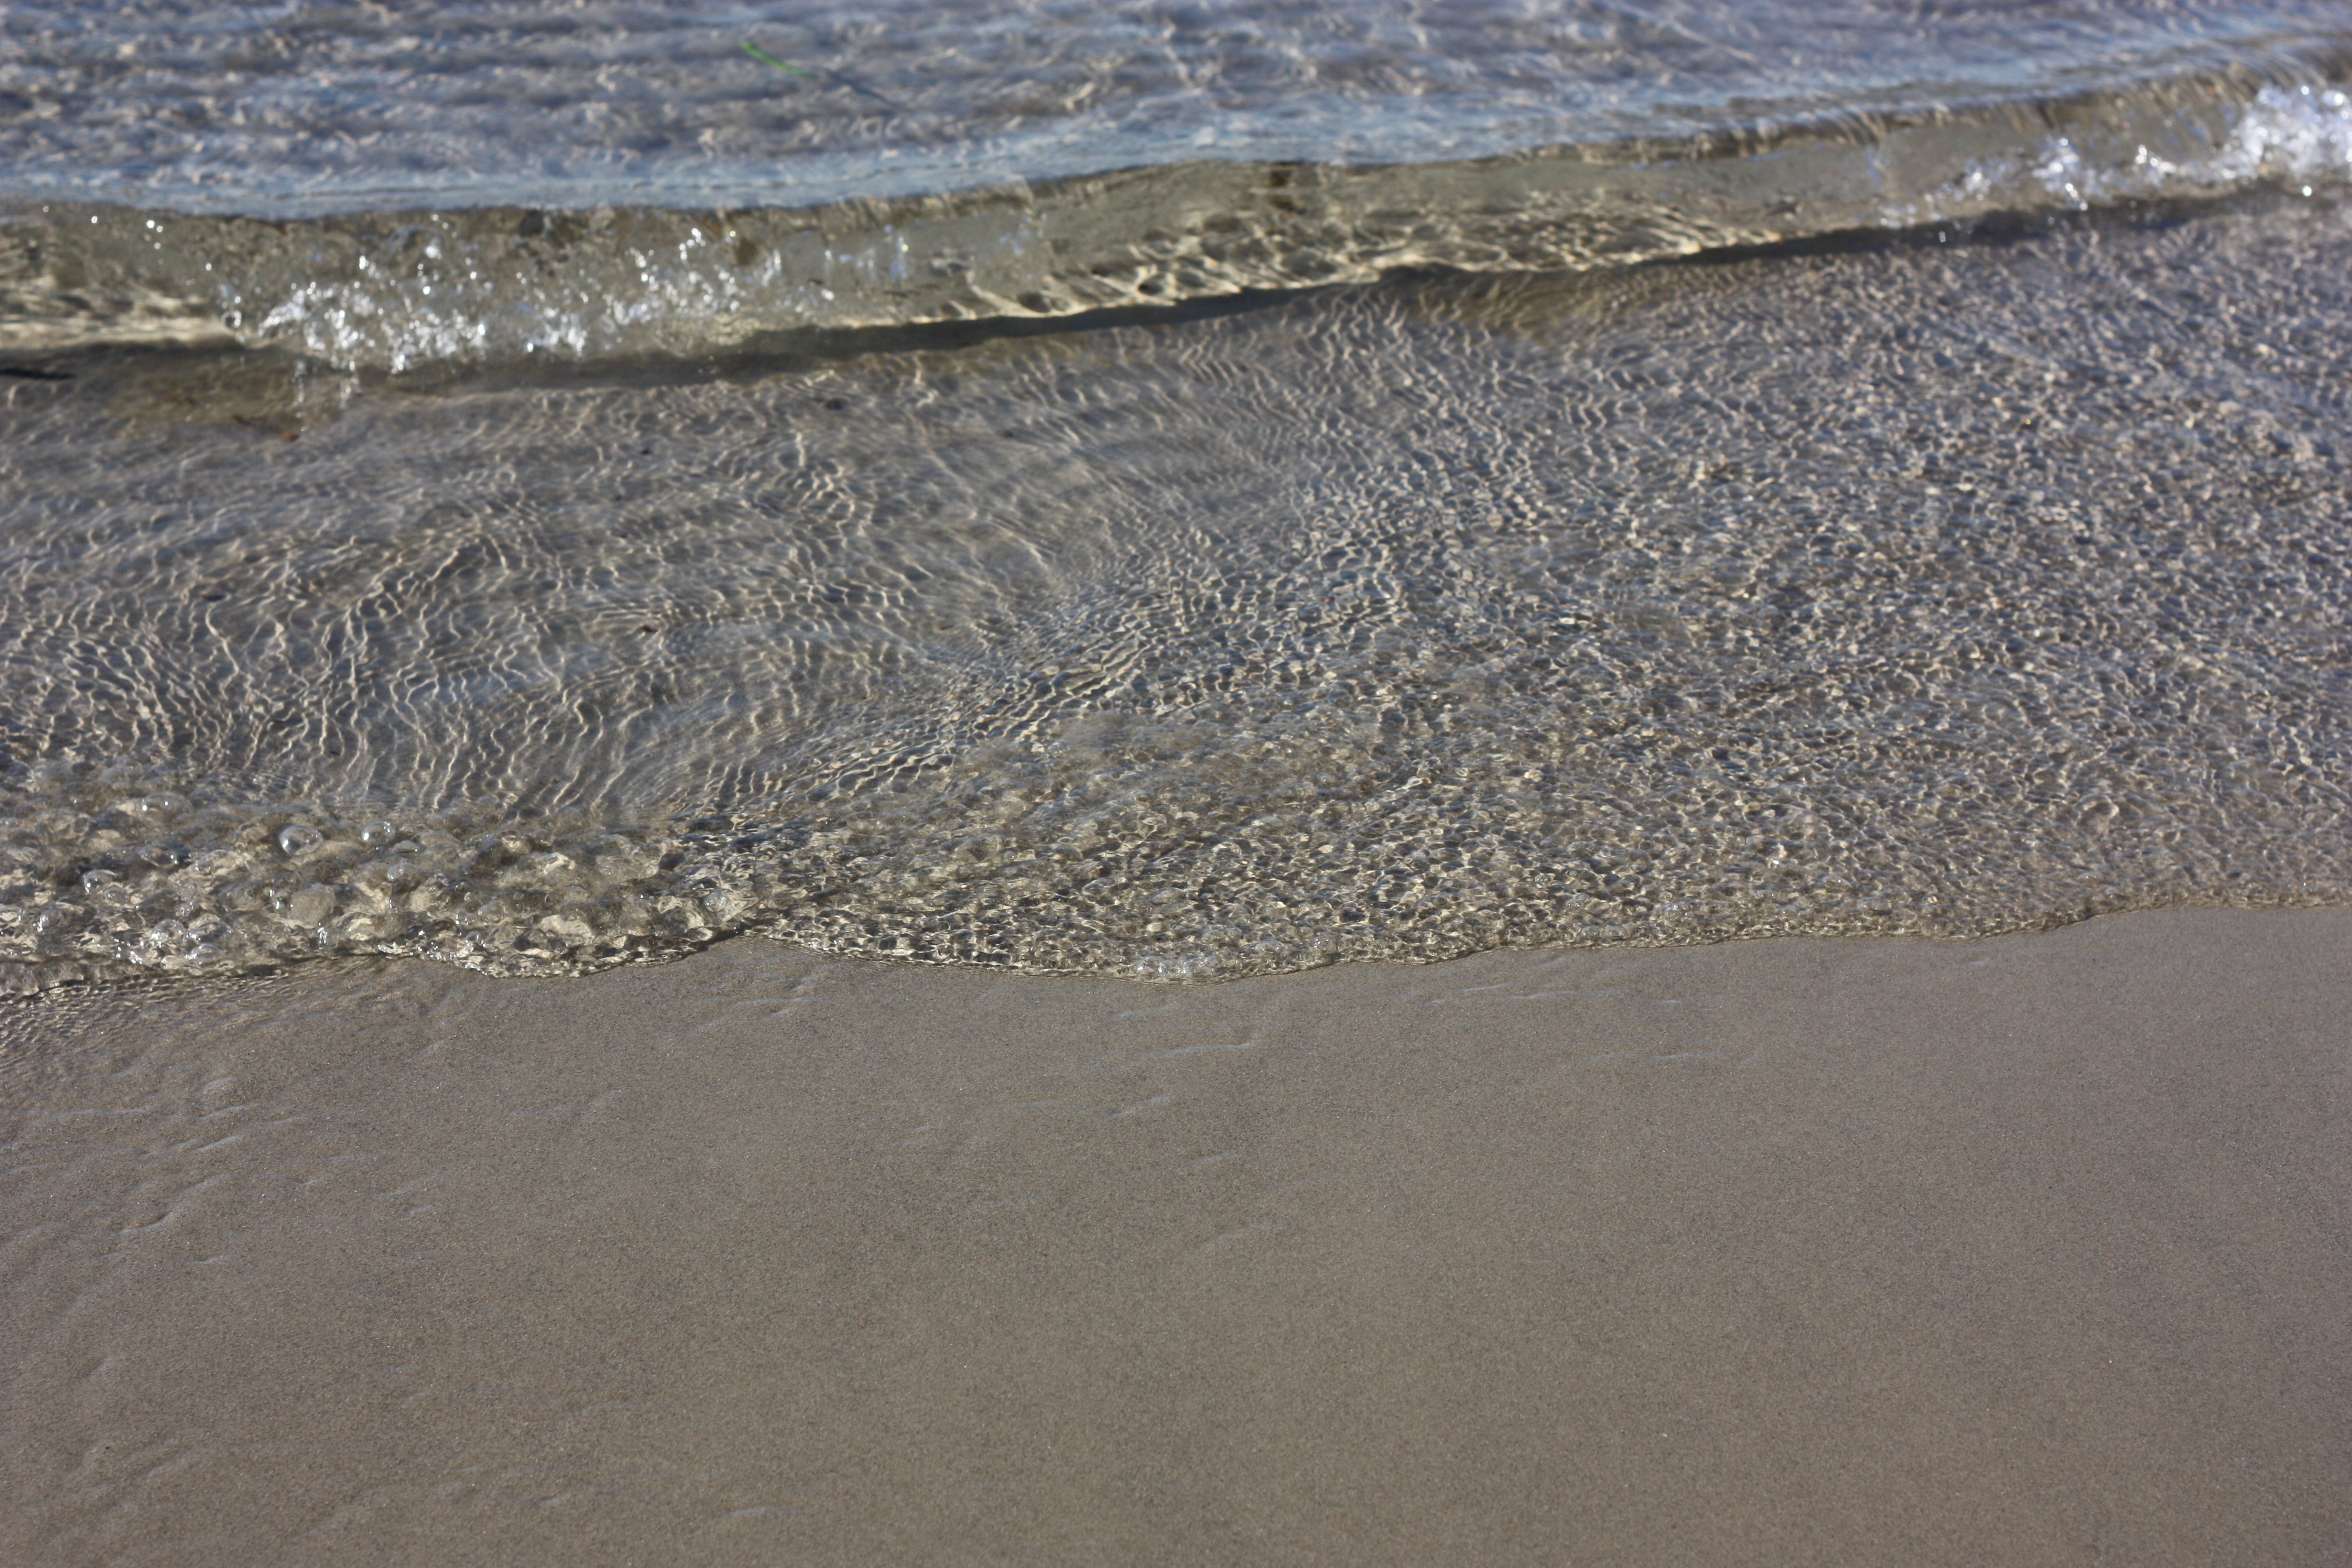
sea, sand, wood, texture, floor, wall, asphalt, line, soil, material, waves, flooring, road surface